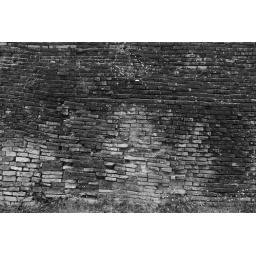
A plant grows out of the wall of the old city in Chiang Mai, Thailand.